José Braulio Alemán

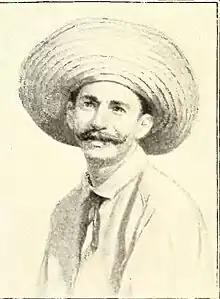

Gen. José Braulio Cástulo Alemán Urquía (23 March 1866 – 15 January 1930), was a Cuban brigadier general in the Spanish–American War, promoted to major general after the war. He also worked as a politician, lawyer and journalist, and was the Governor of the province of Santa Clara (or Las Villas) and the Minister of Public Instruction and Fine Arts of Cuba.